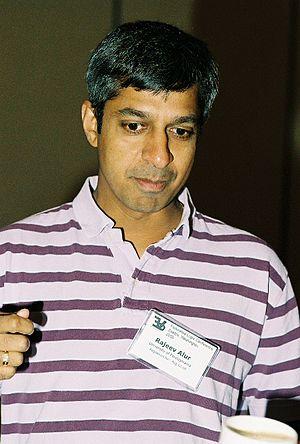
Rajeev Alur, né le 5 mars 1966, est un informaticien théoricien de citoyenneté américaine d'origine indienne. Il est professeur au département d'informatique et des sciences d'information à l'université de Pennsylvanie, aux États-Unis, sur la chaire Zisman Family.